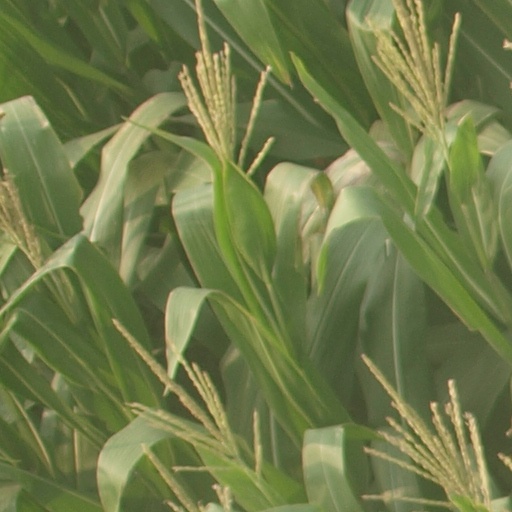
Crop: maize; corn